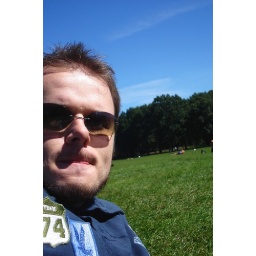
I can't believe how blue the sky was over there, especially considering how many cars there are!